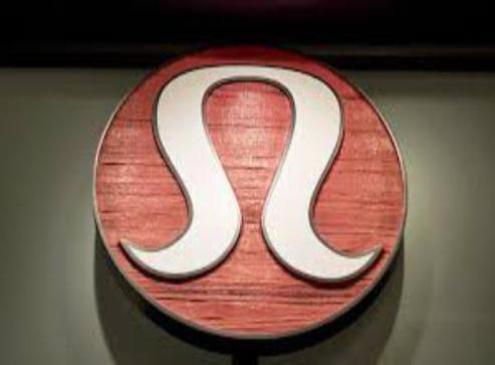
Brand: lululemon athletica-1
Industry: Sports